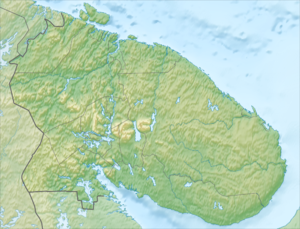
Petjenga
Petjengas udmunding i Petsamofjorden